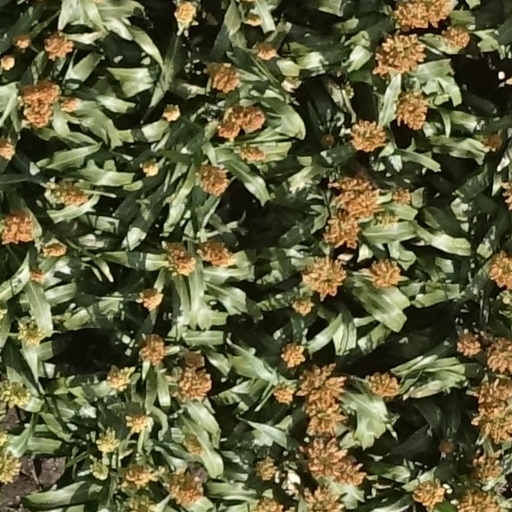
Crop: sorghum